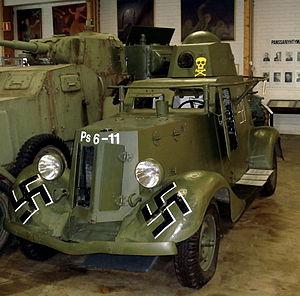
Le musée des Blindés de Parola, est un musée de musée militaire de véhicules blindés situé à 110 kilomètres au nord d'Helsinki à Parola, près de Hämeenlinna, en Finlande.